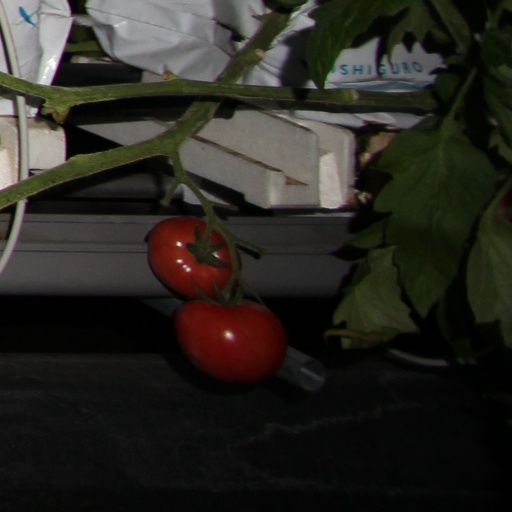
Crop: tomato